Southern Folklife Collection

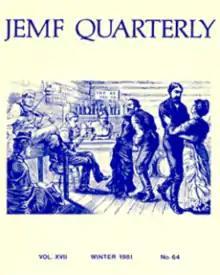
JEMF Quarterly. Vol. 17. Winter 1981. No 64

The Southern Folklife Collection is an archival resource at the University of North Carolina at Chapel Hill, dedicated to collecting, preserving and disseminating traditional and vernacular music, art, and culture related to the American South. The Southern Folklife Collection is located in UNC's Louis Round Wilson Special Collections Library.